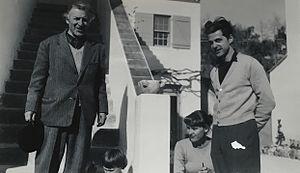
Jean Vincent de Crozals, Anatole Nelck et Marc Chagall (de droite à gauche) 1951
Jean Vincent de Crozals, né le 8 août 1922 à Toulouse et mort le 9 août 2009 à Antibes, est un sculpteur et peintre français.